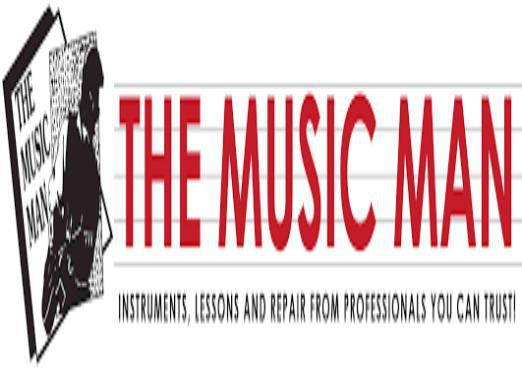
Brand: music man-1
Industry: Leisure